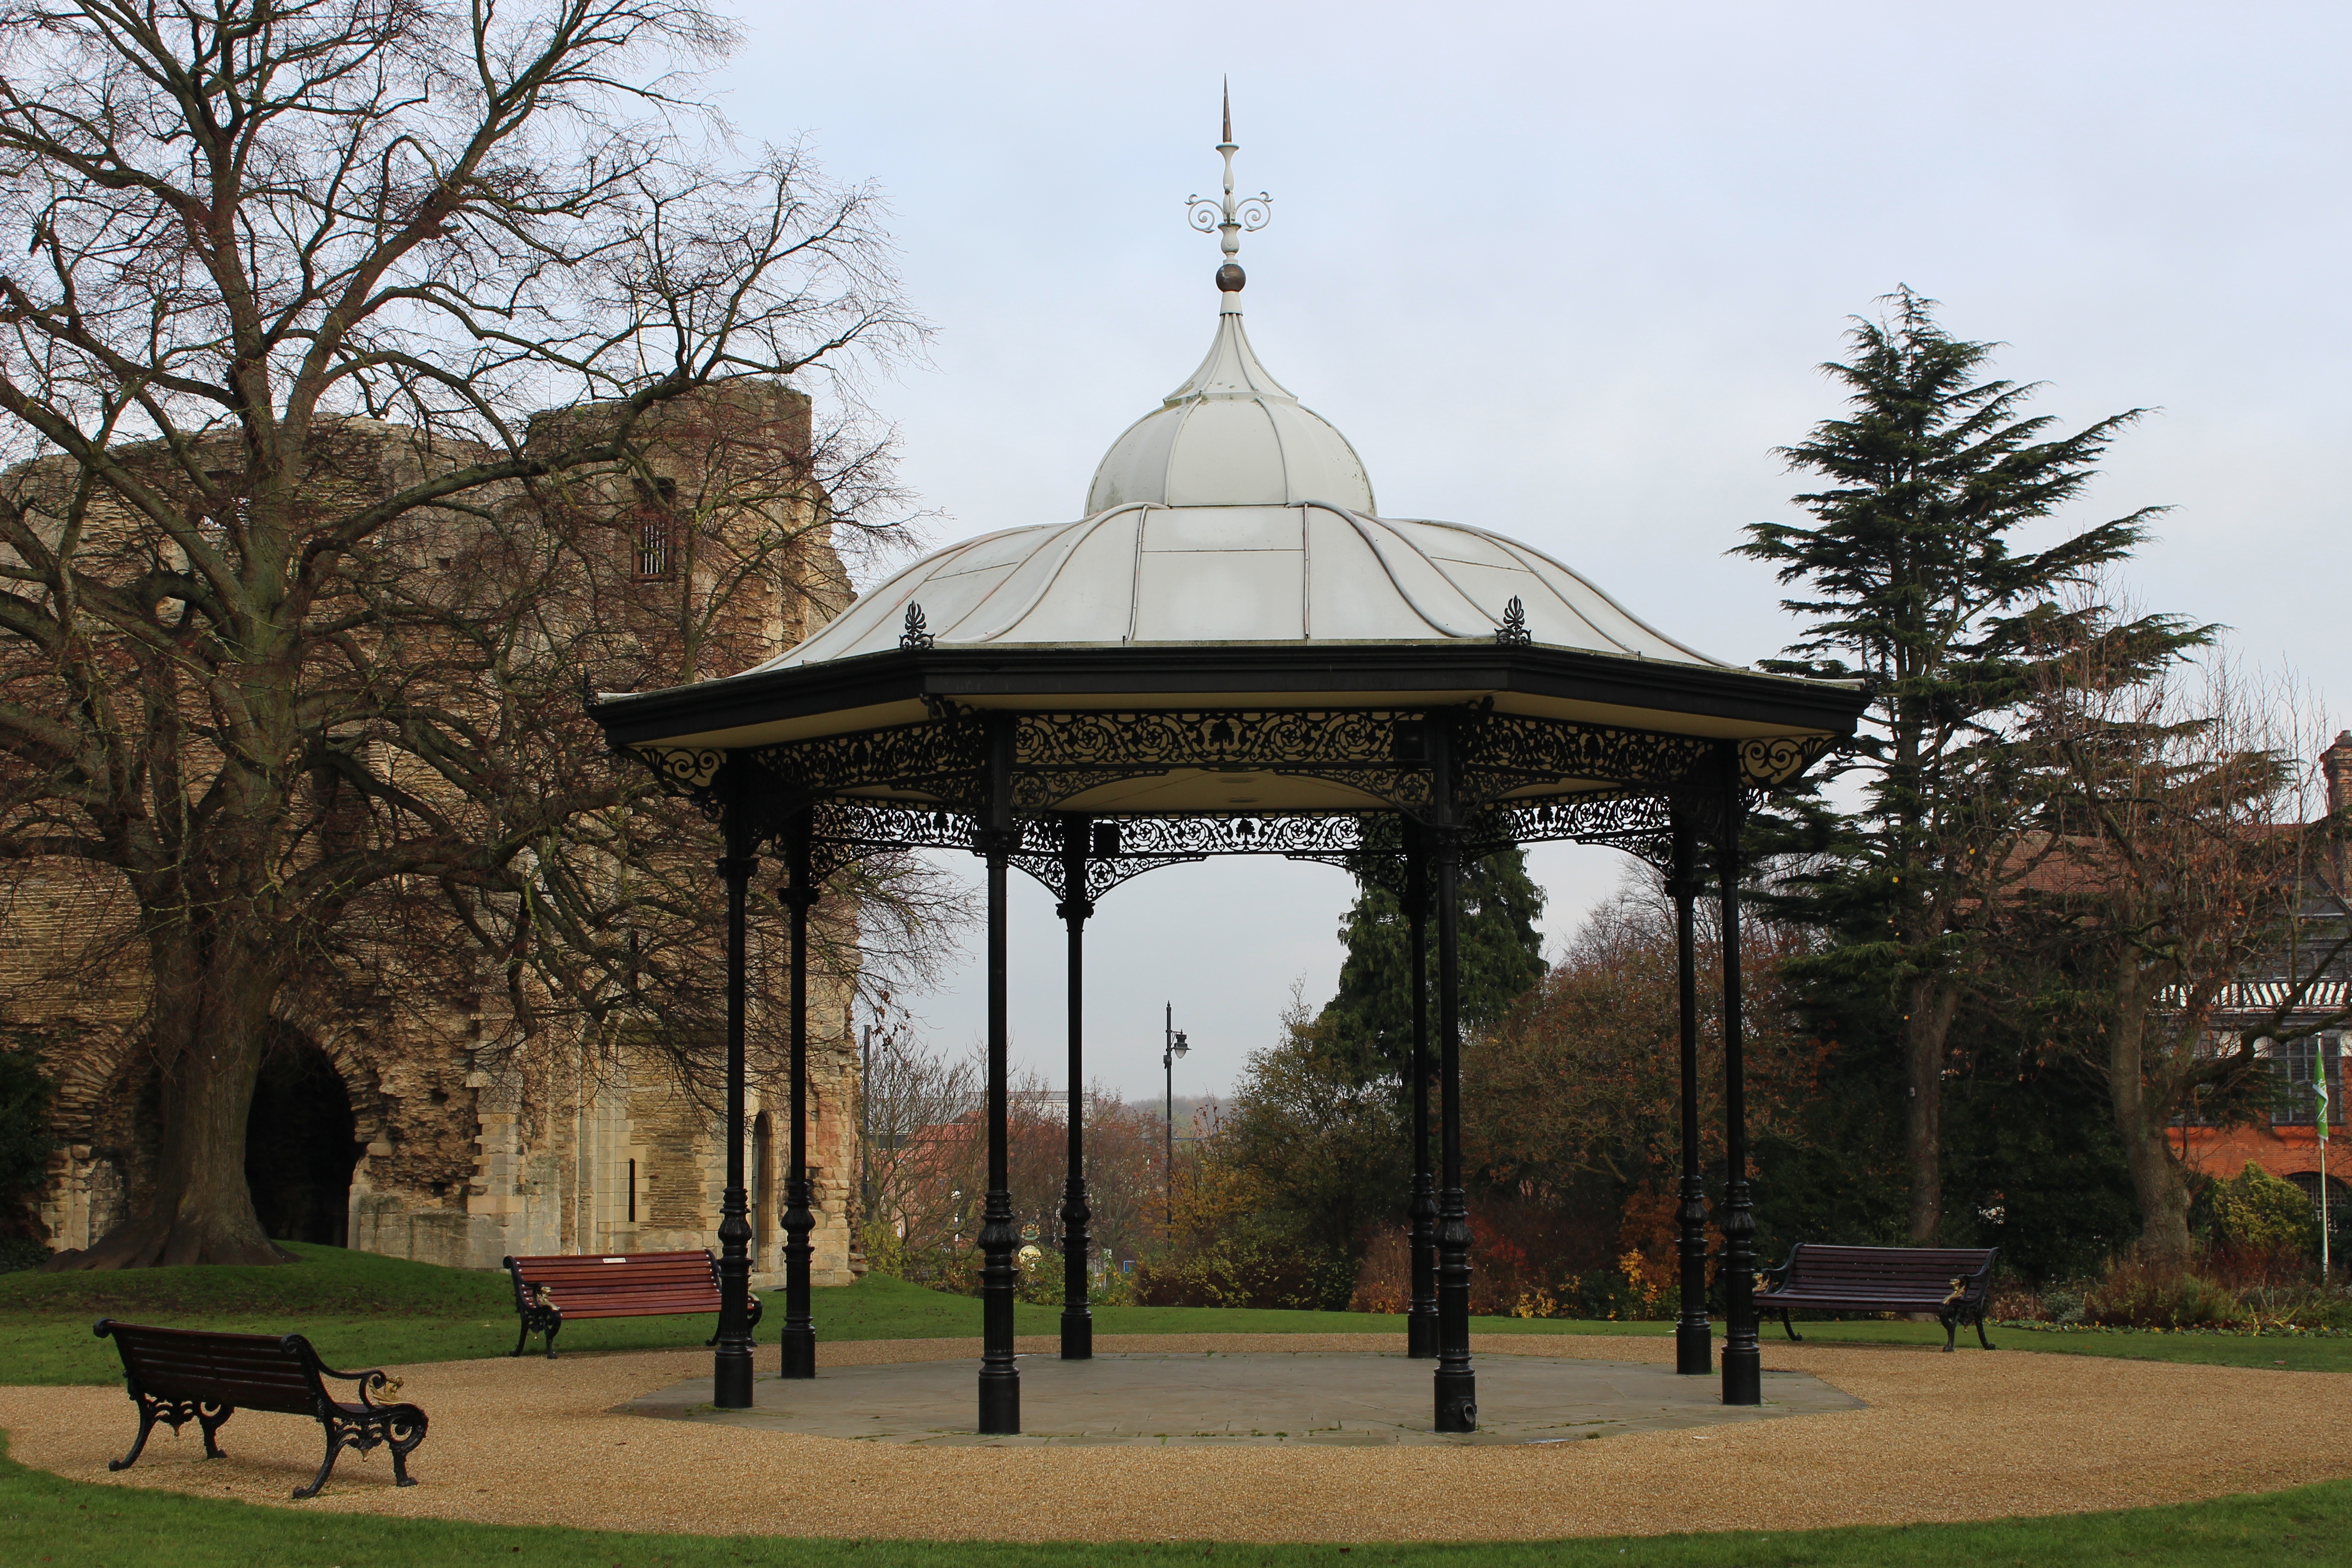
landscape, tree, architecture, building, old, stone, travel, spring, park, castle, gazebo, attraction, garden, tourism, place of worship, pavilion, shrine, history, estate, castle grounds